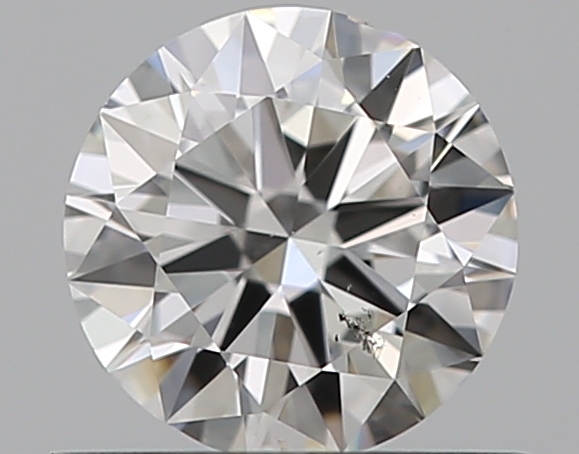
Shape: round
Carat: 0.5
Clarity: SI1
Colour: G
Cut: VG
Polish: EX
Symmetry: EX
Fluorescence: F
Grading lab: GIA
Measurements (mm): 5.09 x 5.13 x 3.06